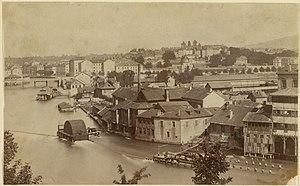
Vue du Rhône et du quartier de la Coulouvrenière, au premier plan à droite Moulin Prélaz, Bains et Bâteau-lavoir
Cet article traite des bains publics à Genève. Entre Léman, Rhône et Arve, Genève a un environnement propice à la pratique de la baignade sous-toutes ces formes et largement pourvue en infrastructures de bains tels que plages, bains, pataugeoires et piscines. L'évolution de ces infrastructures accompagne l'histoire sociale et culturelle de Genève dans tout ce qui touche au corps, à l'hygiène, aux loisirs et à la nature.
Le Centre d'iconographie de la Bibliothèque de Genève est un centre d'archives iconographiques situé à Genève, Suisse. Il est l'un des quatre sites de la Bibliothèque de Genève.